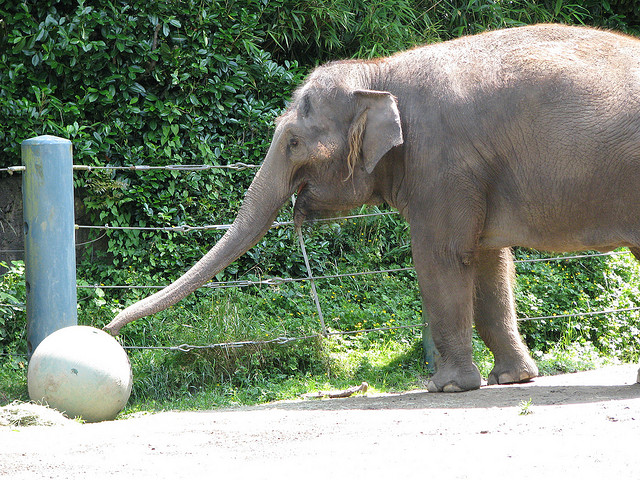
một con voi đang đưa vòi ra để chạm vào quả bóng ở cạnh hàng rào